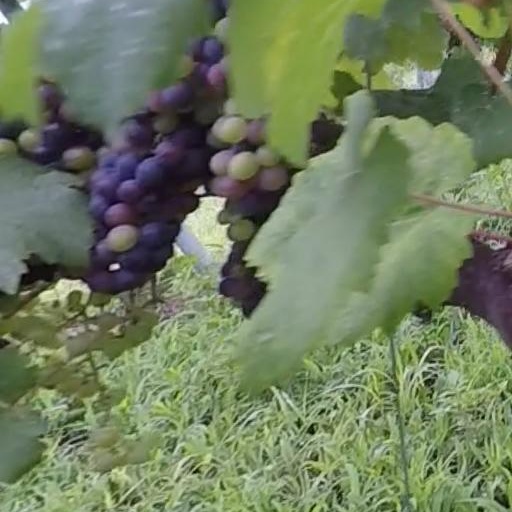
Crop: grape